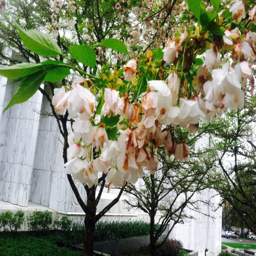
in the spring the temple is surrounded by plants in full bloom .